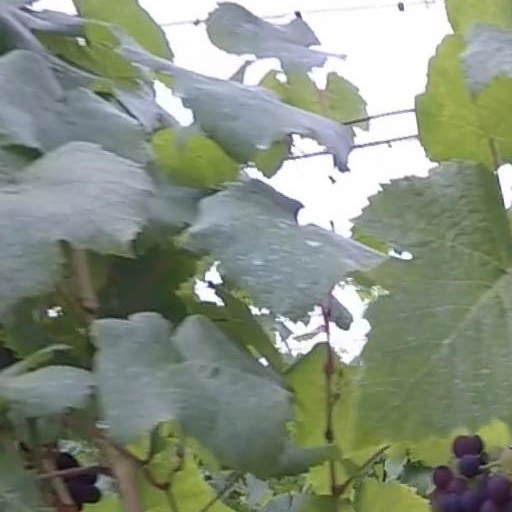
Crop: grape